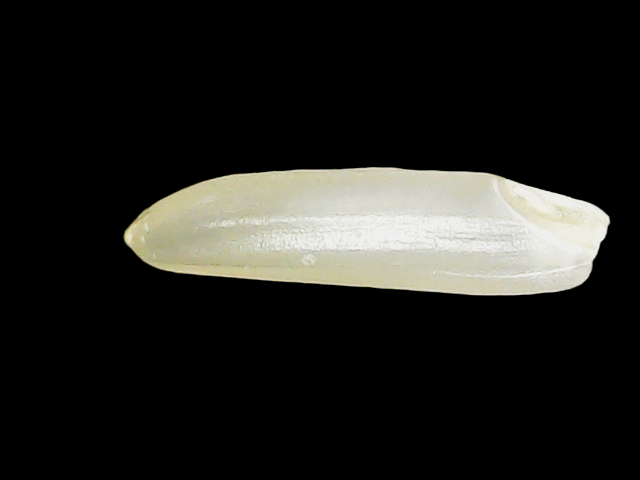
Rice variety: Binadhan25